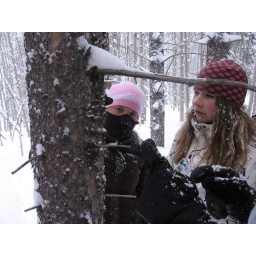
examining a tree killed by the mountain pine beetle